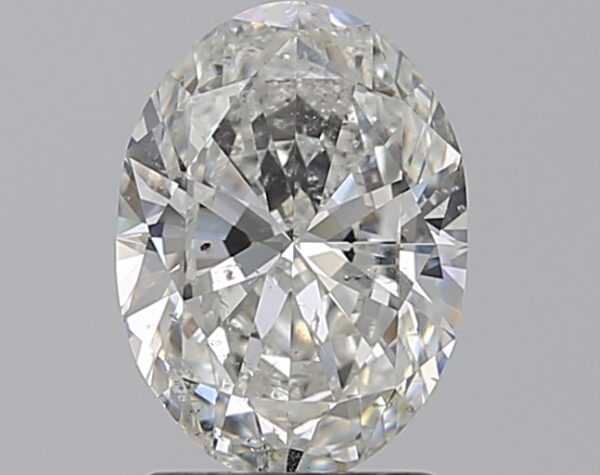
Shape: oval
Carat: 1.7
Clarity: SI2
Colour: G
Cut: VG
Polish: EX
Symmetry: VG
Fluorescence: M
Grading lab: GIA
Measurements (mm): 9.17 x 6.67 x 4.02